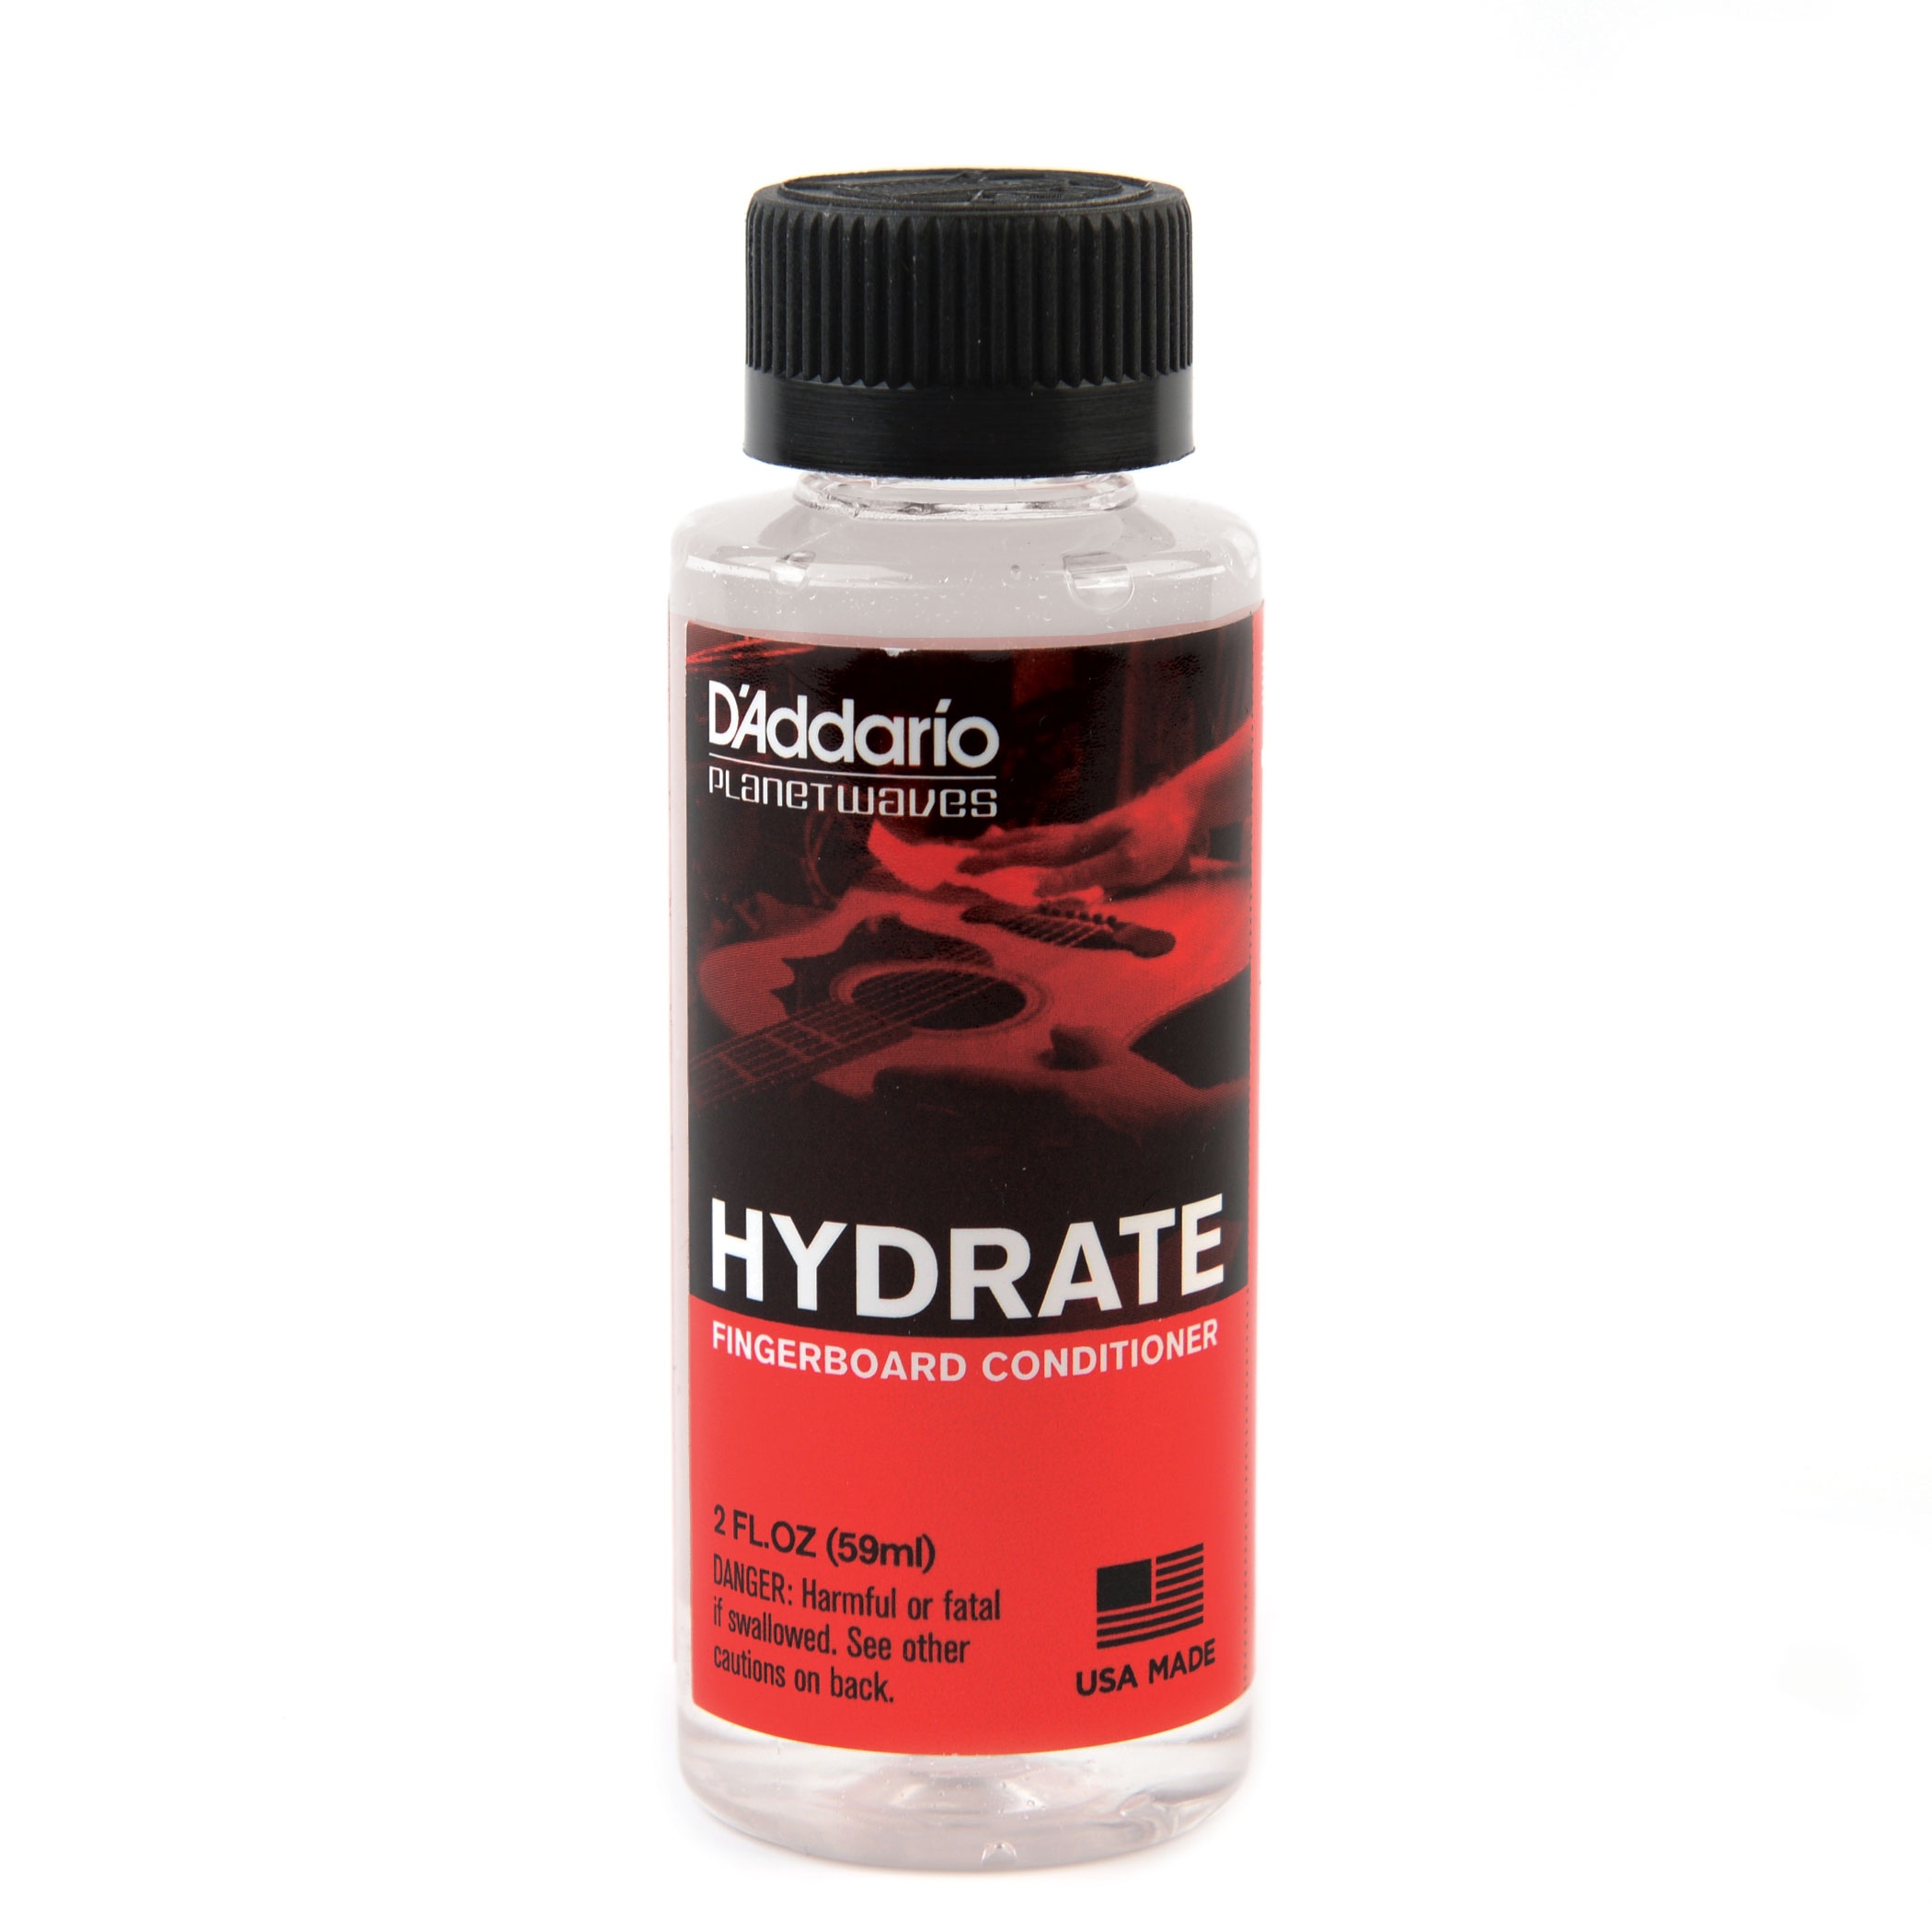
D'Addario Fretboard Conditioner PW-FBC
Brand: D'Addario
Hydrate by D'Addario is the ultimate treatment to restore the character of guitar fingerboards on all stringed instruments. Hydrate's unique formula of oils and cleaners removes dirt and grime while restoring moisture to the fretboard, preventing cracks and other damage that can happen when a fingerboard becomes dry. Hydrate is also excellent for removing rosin from bowed instrument fingerboards. Cleans and conditions fingerboards Unique formula removes dirt and grime Restores natural moisture to fretboards preventing drying, cracks and other damage Will not cause build-up Easy to use spray bottle From hydrating emollients to our fret polishing system, our rejuvenating fingerboard products will keep your instrument playing like new.
Category: Arts & Entertainment > Hobbies & Creative Arts > Musical Instrument & Orchestra Accessories > String Instrument Accessories > String Instrument Care & Cleaning > String Instrument Polish > Fingerboard Polish